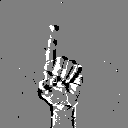
ASL letter: d